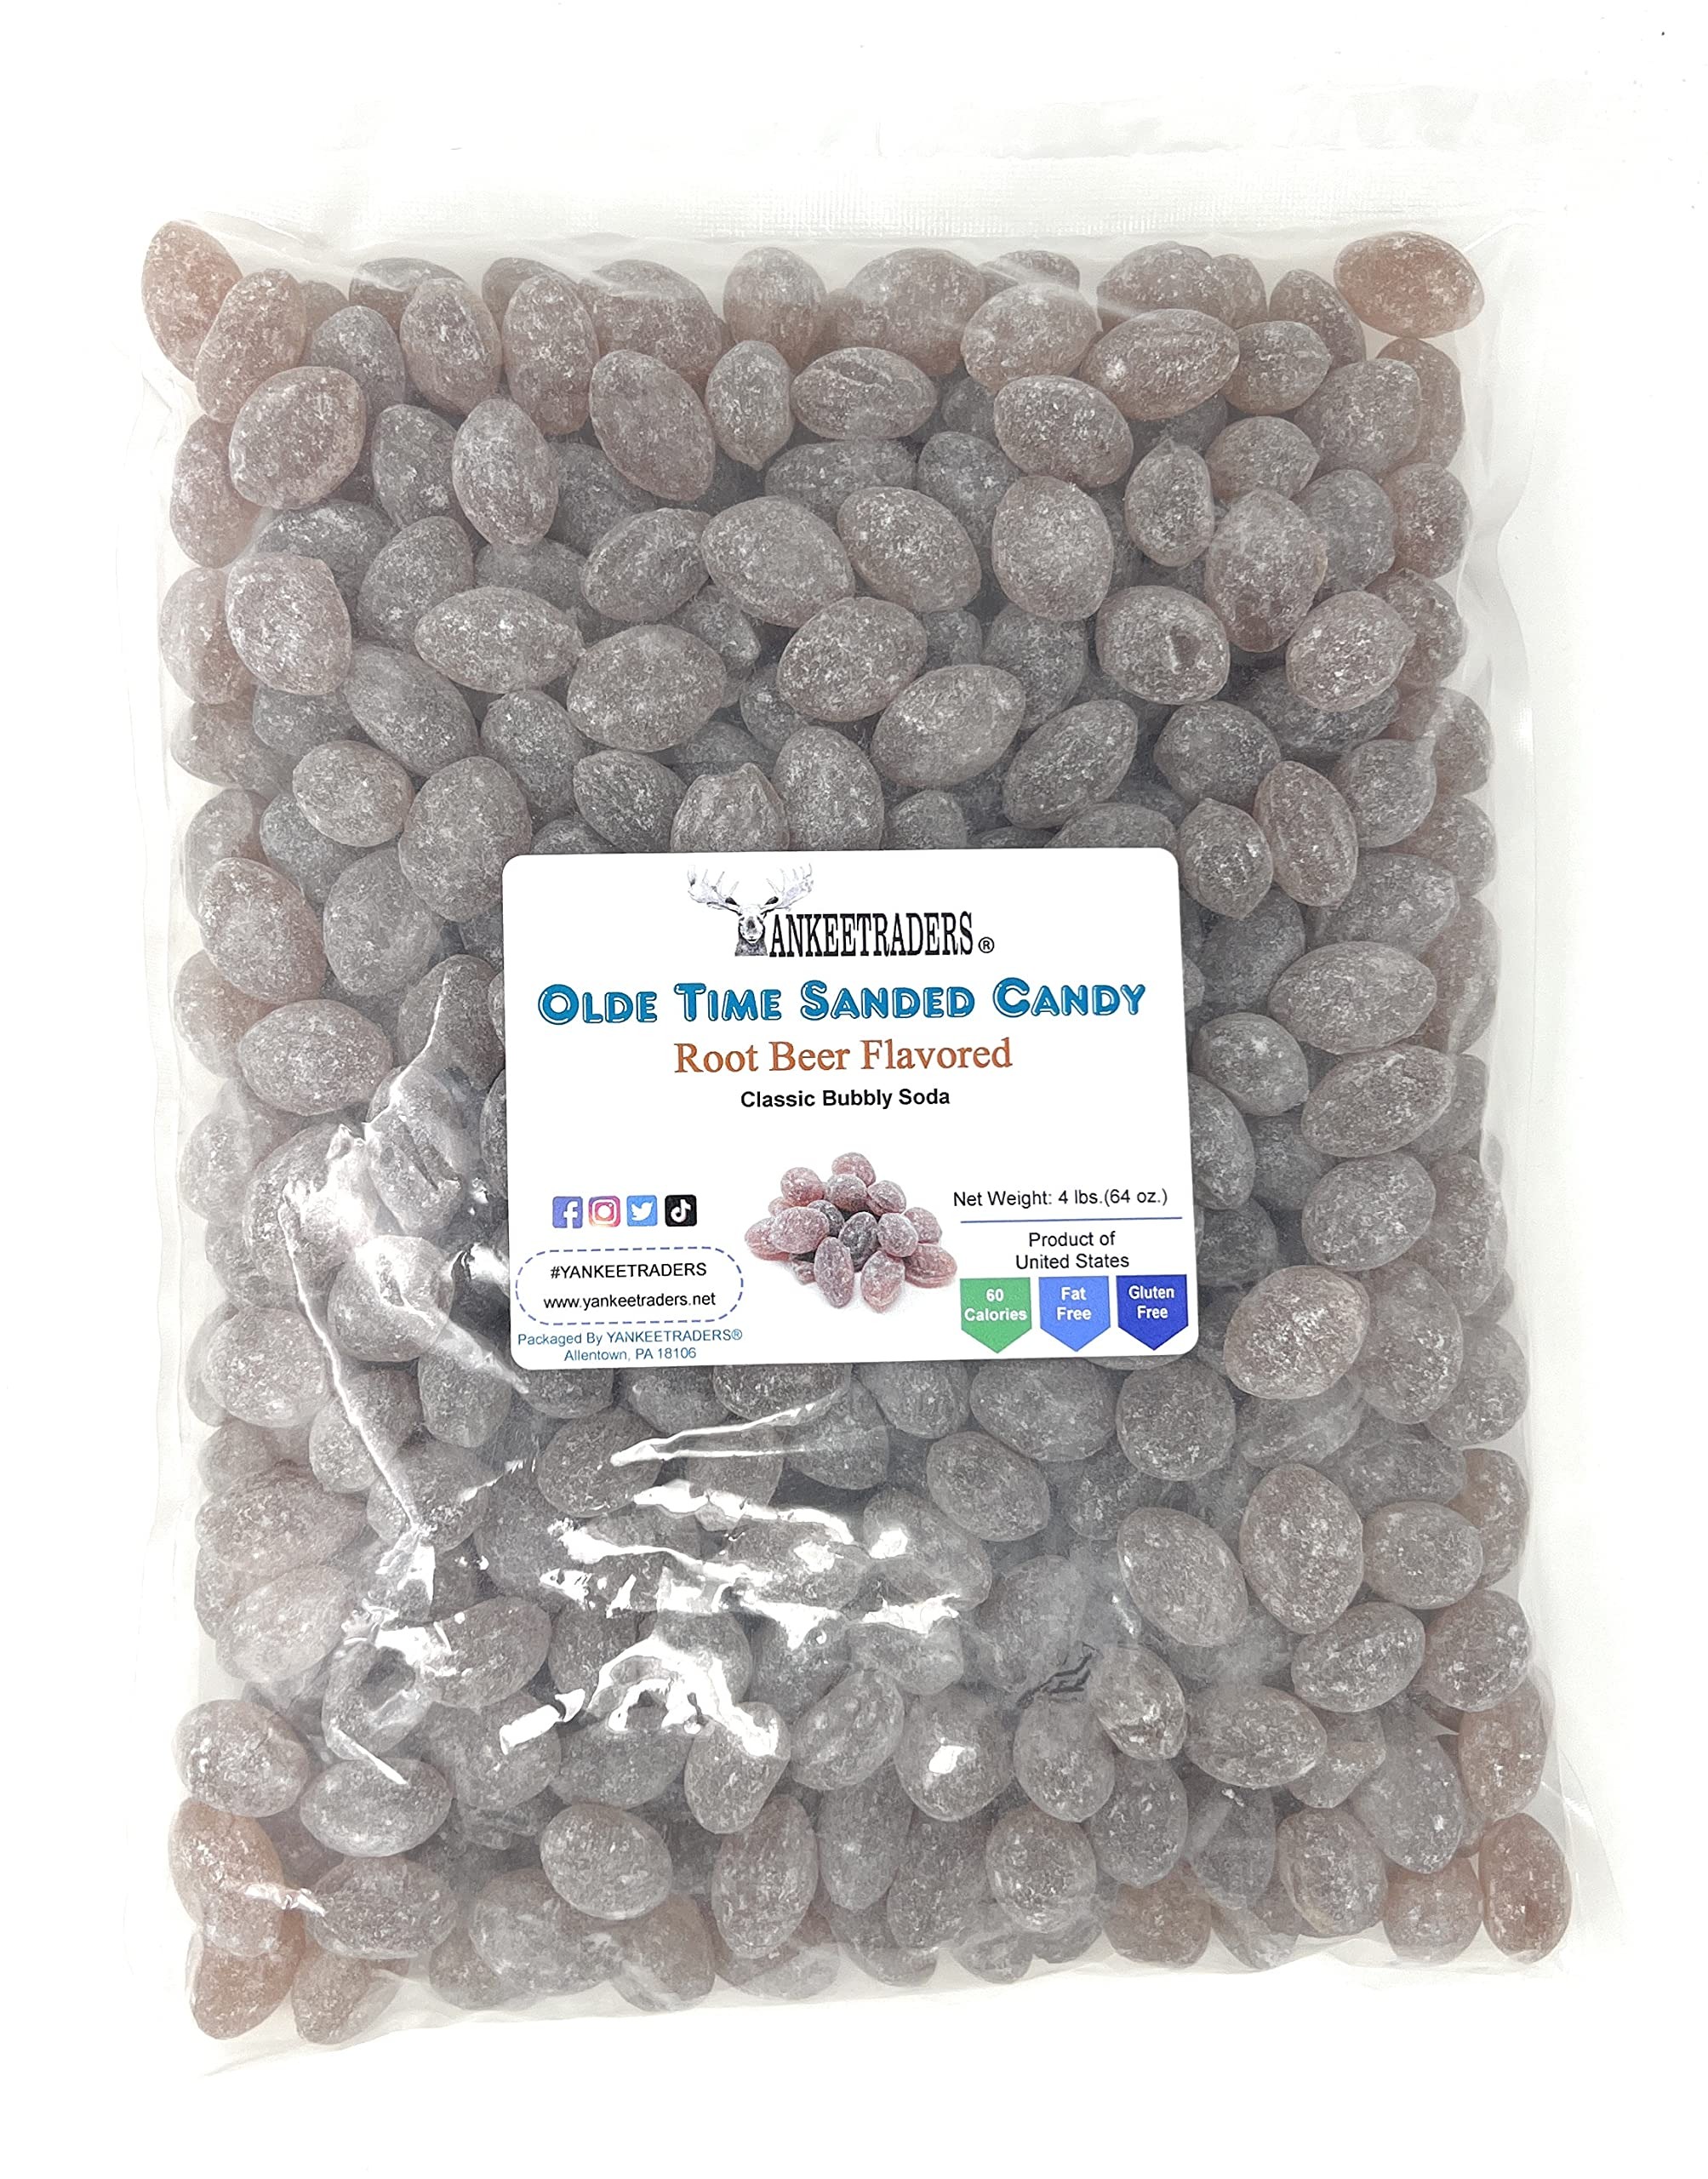
Item Name: Root Beer, Old Time Sanded Hard Candy, 4 Pounds
Bullet Point 1: 4 Lb of old fashioned root beer sanded candy drops
Bullet Point 2: The bubbly taste of root beer with a light dusting of sugar
Bullet Point 3: A delicious way to fill your candy dish
Bullet Point 4: Share some with your friend or neighbor!
Product Description: 4 pounds of tasty root beer sanded hard candies. Enjoy the bubbly taste of root beer in every one of these classic candies. Each drop has been sanded with sugar for a sweet candy treat.
Value: 64.0
Unit: Ounce

Price: 24.95